Korbinian Aigner

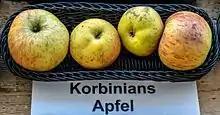
Apple variety KZ-3, named in honor of Korbinian Aigner

Korbinian Aigner was born on the substantial family farm at Hohenpolding on 11 May 1885. He was the eldest son and heir to the farm, but renounced his inheritance in favor of his ten younger siblings in order to become a priest.